Irchester

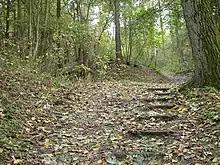
Footpath inside Irchester Country Park

The village has a large country park managed by Northamptonshire County Council, created after local open-cast ironstone quarries were allowed to revert to the wild, having been worked out some decades after the war. The removal of the ironstone and some limestone that overlaid it has lowered the land around the working face by several metres, though this is not apparent except near the vehicle entrance. The park has an unusual ridge-and-furrow topography with several metres' relief, marking the movement patterns of the machines that stripped the overburden to expose the ironstone. The park offers maturing woodlands (planted about 1965) and grassy meadows with surrounding trails. There is also a children's play area and a café.